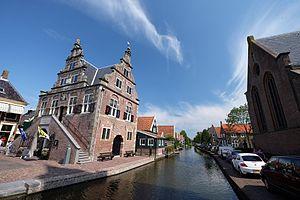
De Rijp est un village de la province de Hollande-Septentrionale aux Pays-Bas. Elle fait partie de la commune de Alkmaar.